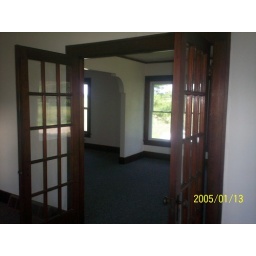
French doors from the &amp;quot;parlor&amp;quot; or our den, to the living room.  Archway in back to dining room